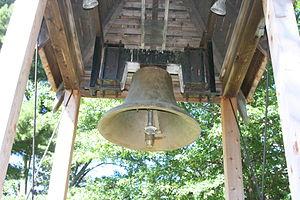
La Cloche de la Liberté de l'Illinois est située à Mount Morris dans l’État de l’Illinois aux États-Unis. La cloche fut créée en 1862 pour une église de la localité de Lake Geneva dans le Wisconsin comme une réplique de la Liberty Bell. En 1910, à la suite d'un incendie de l'église, la cloche fut déplacée. En la déplaçant au-dessus du lac gelé de Geneva, la glace se rompit et la cloche coula au fond du lac. La cloche fut renflouée en 1960 et fut acquise par le village Mount Morris en 1966. La cloche est utilisée chaque année lors des festivités du 4 juillet durant un festival. Elle est aujourd’hui disposée au milieu de la place du village. La cloche est désignée en tant que cloche officielle de la liberté de l’Illinois depuis 1971.